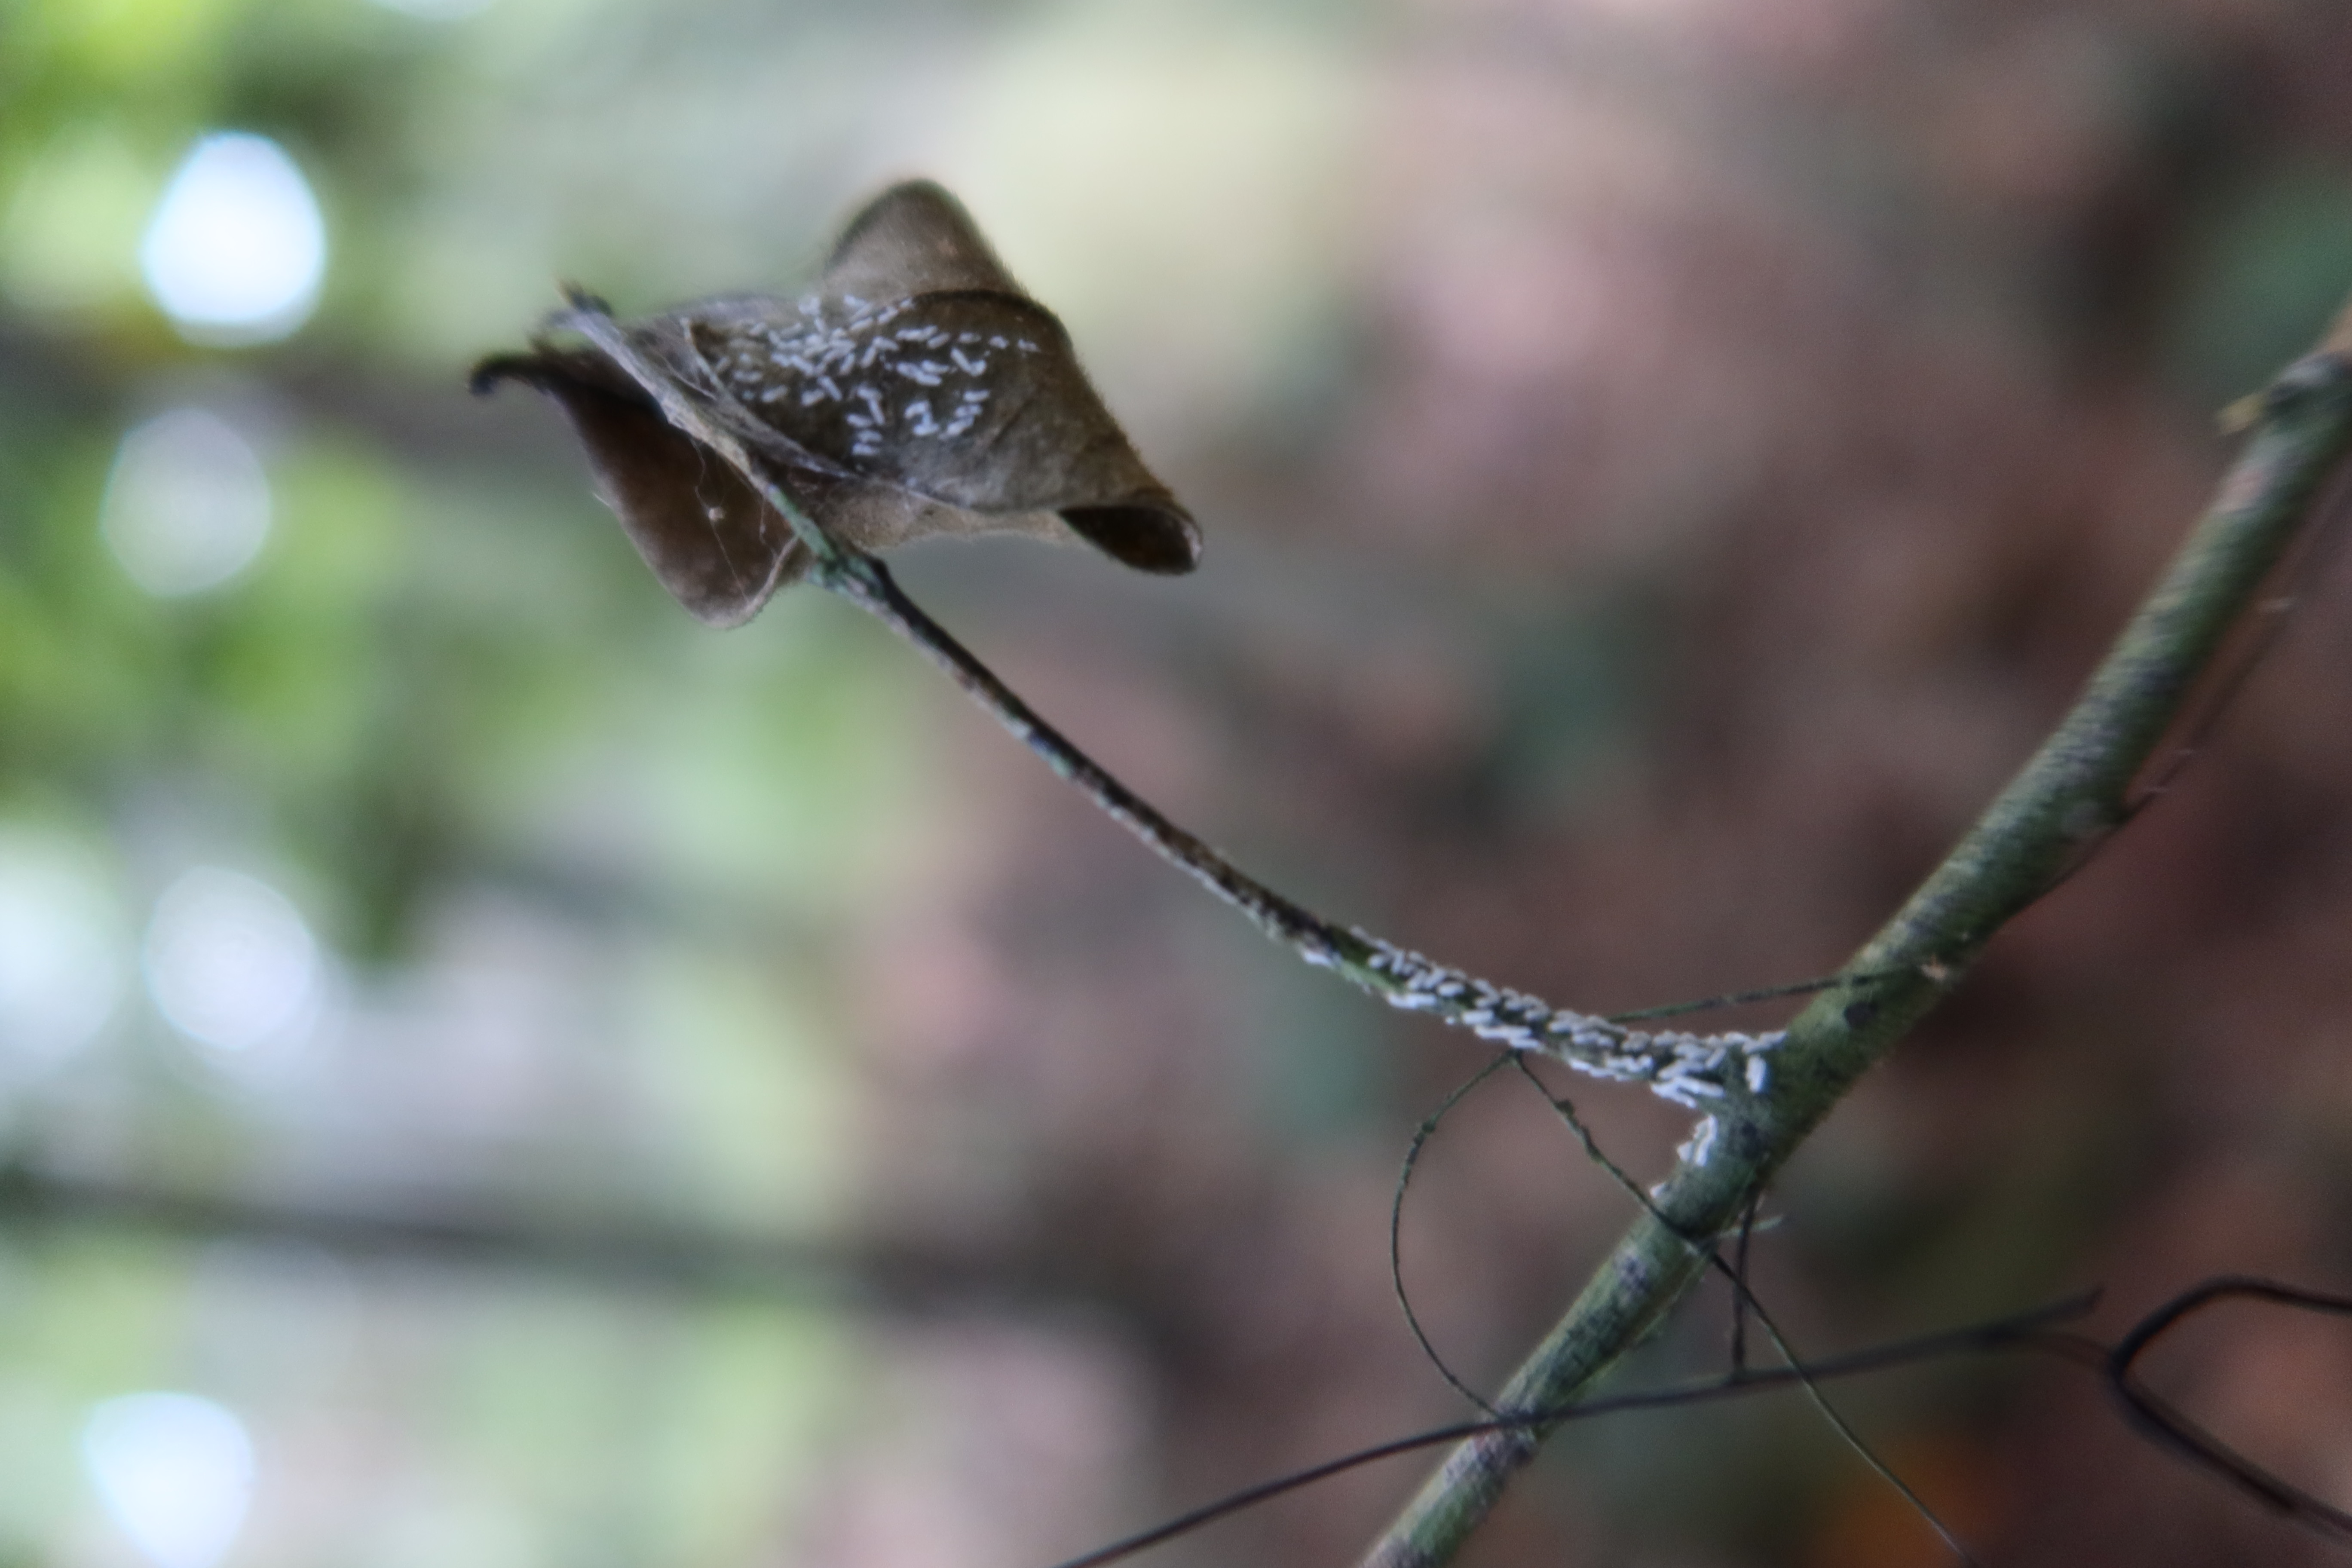
Label: Mealy bugs